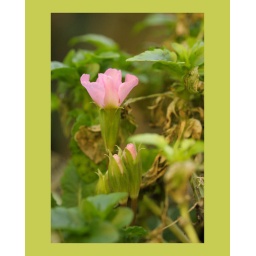
flower in basket -"Coming through"